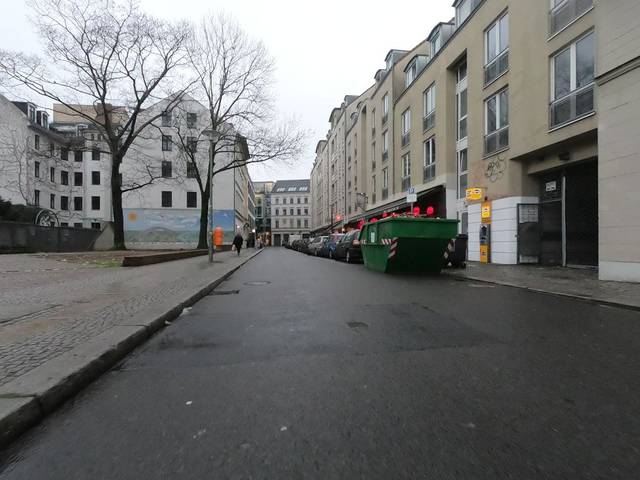
Region: Germany
Coordinates: 52.524, 13.399